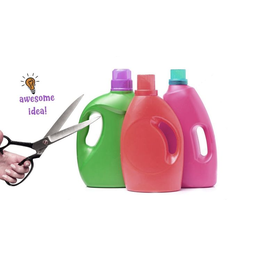
Label: plastic